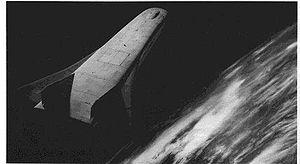
Le X-30 NASP est un projet américain de lanceur orbital monoétage. Le programme est abandonné en 1993 avant la construction du premier prototype.